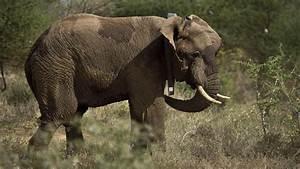
elephant